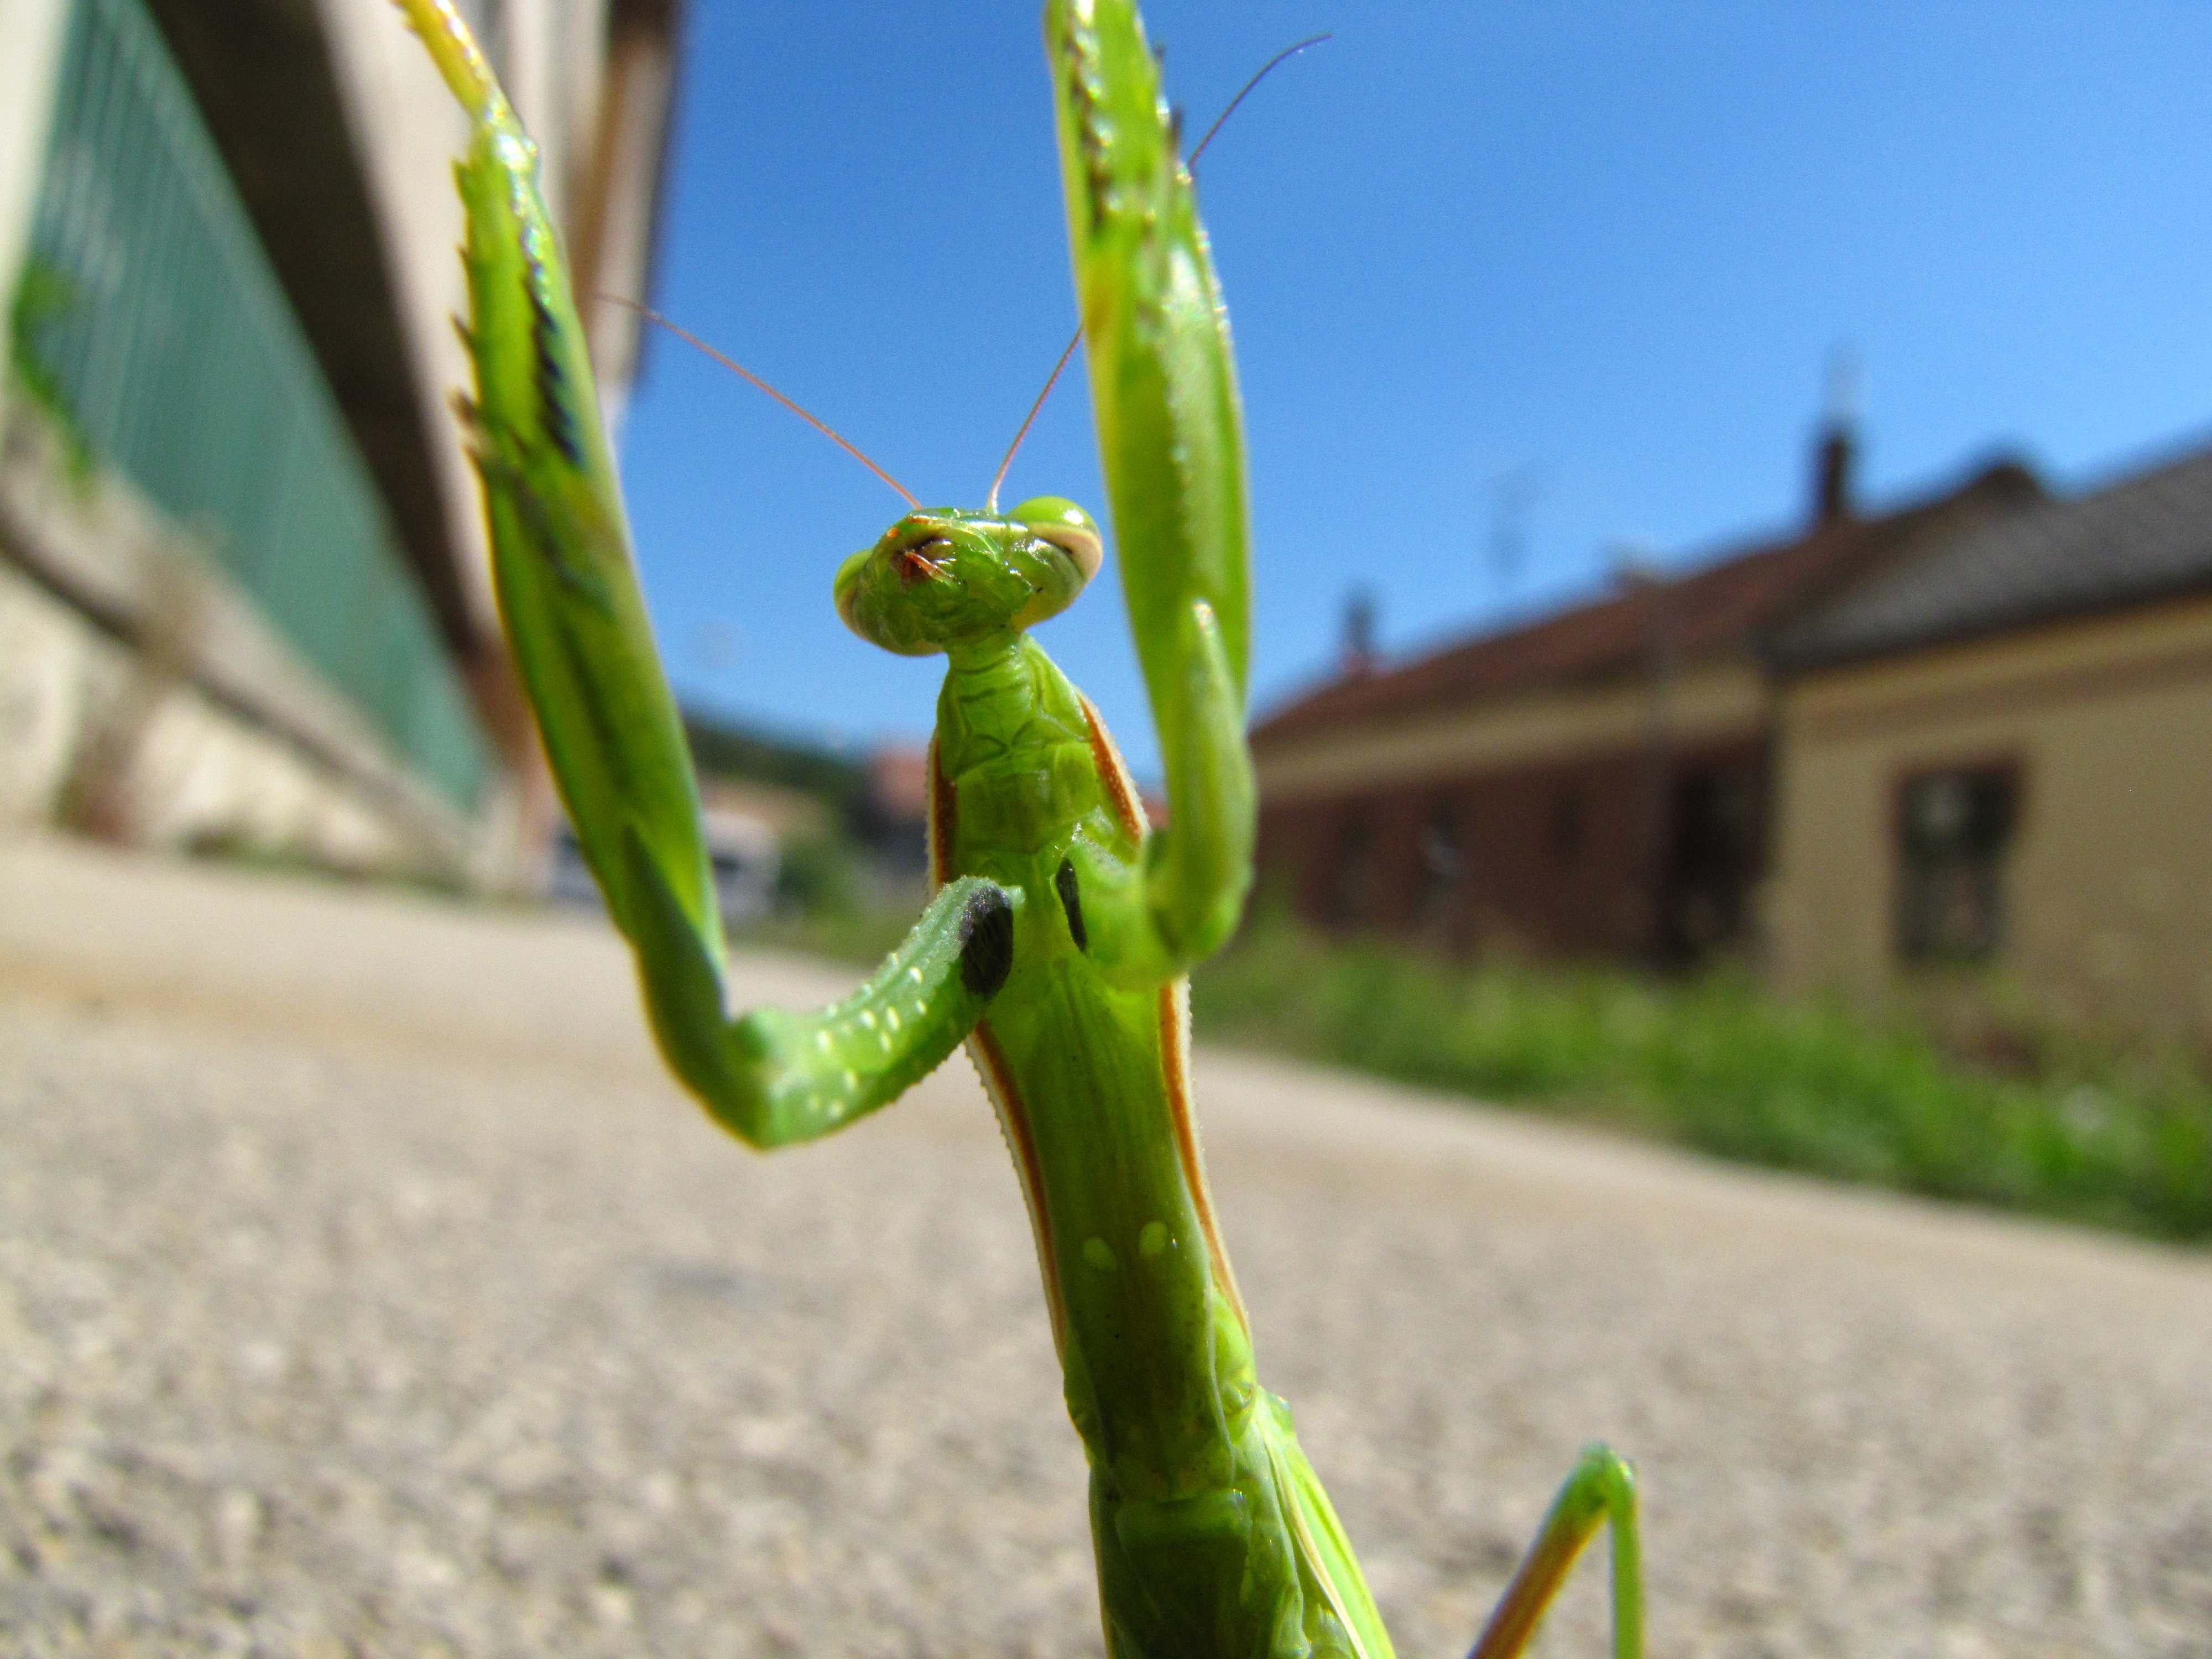
tree, nature, grass, branch, plant, street, leaf, flower, animal, food, green, produce, praying mantis, insect, botany, flora, fauna, houses, mantis, tropics, flowering plant, plant stem, arecales